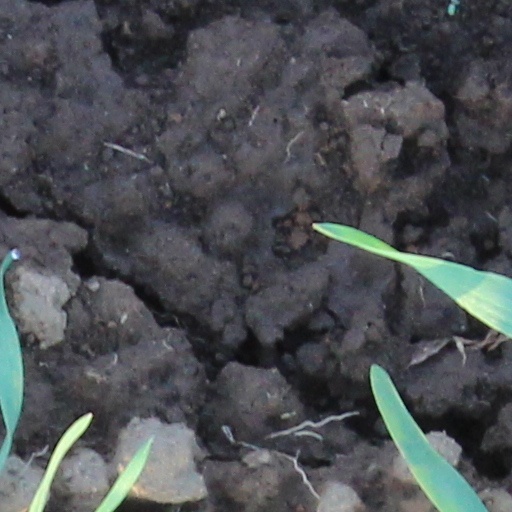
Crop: wheat